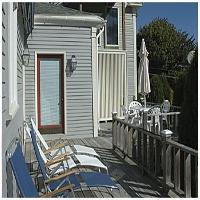
Weather: sun or clear